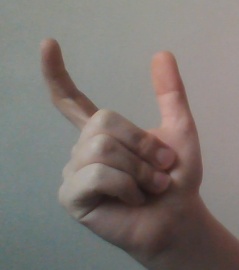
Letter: nun